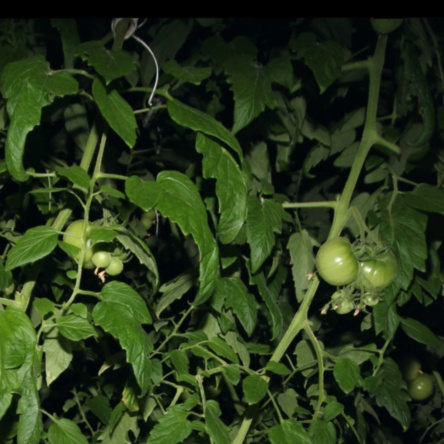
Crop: tomato